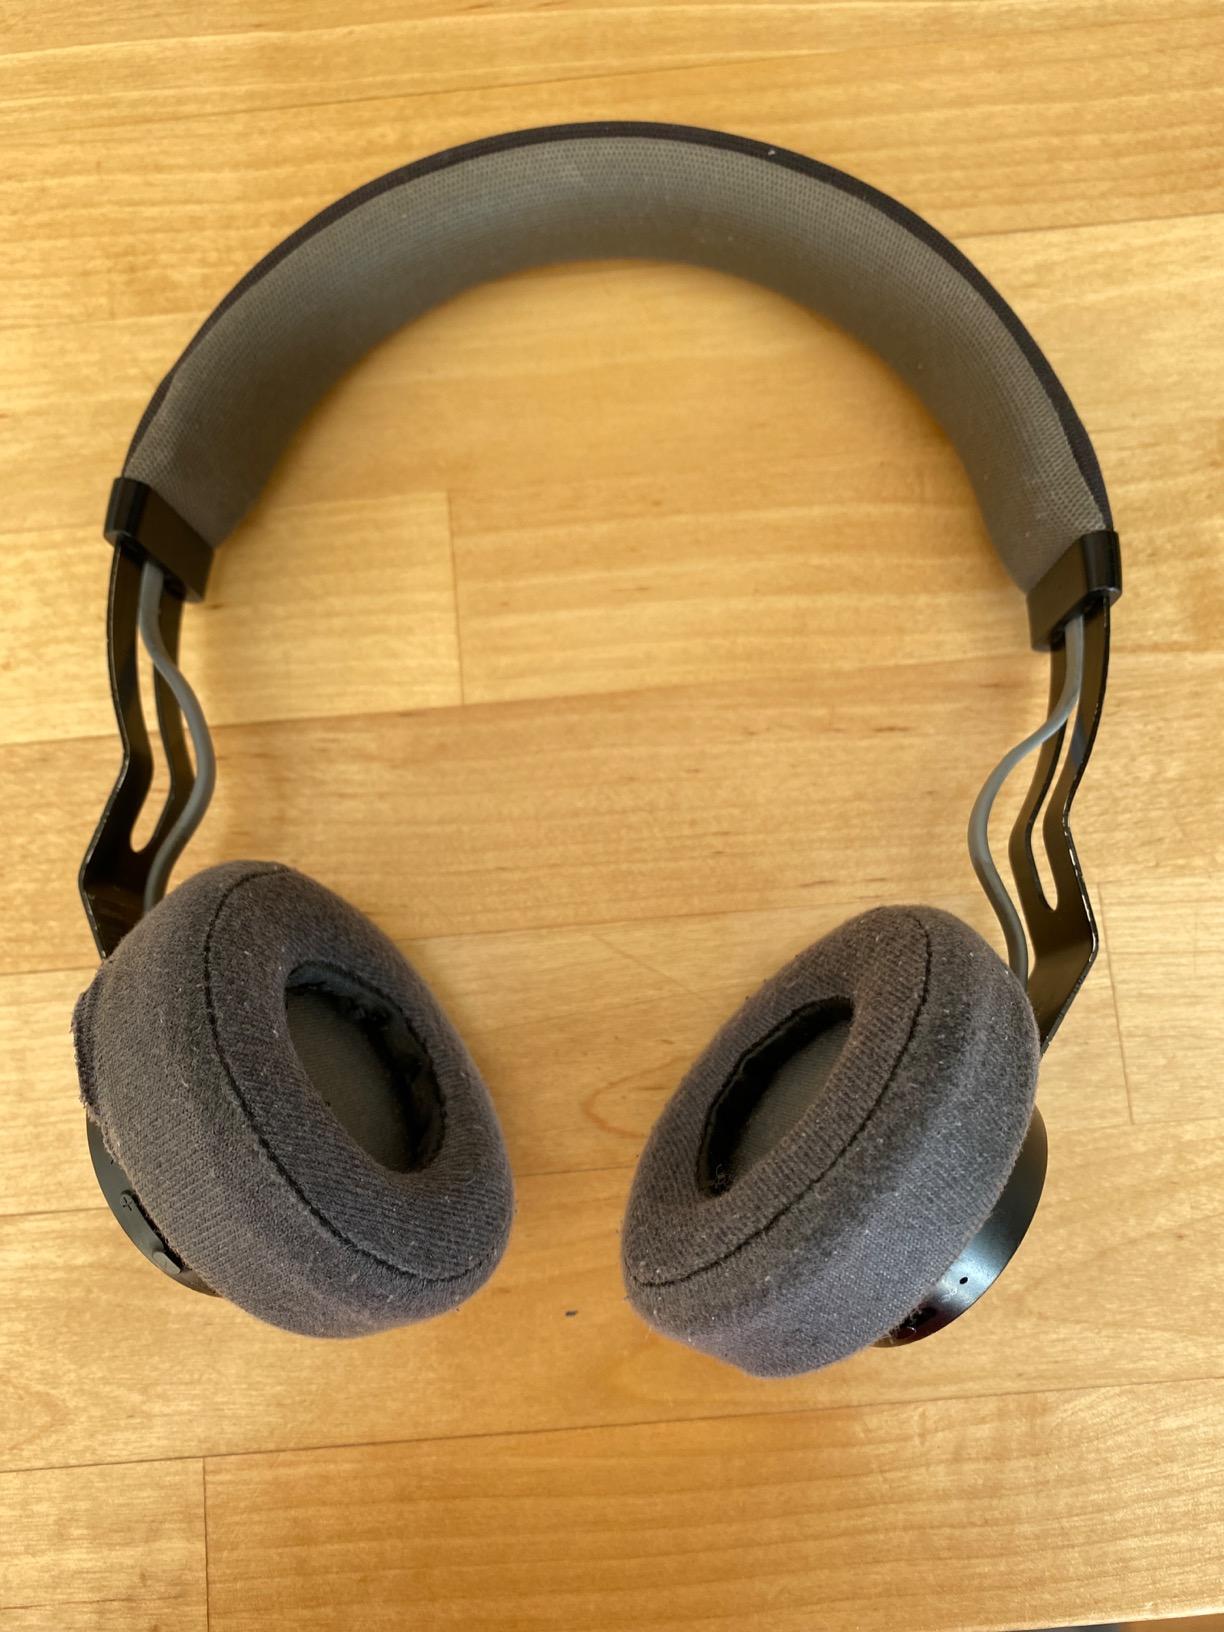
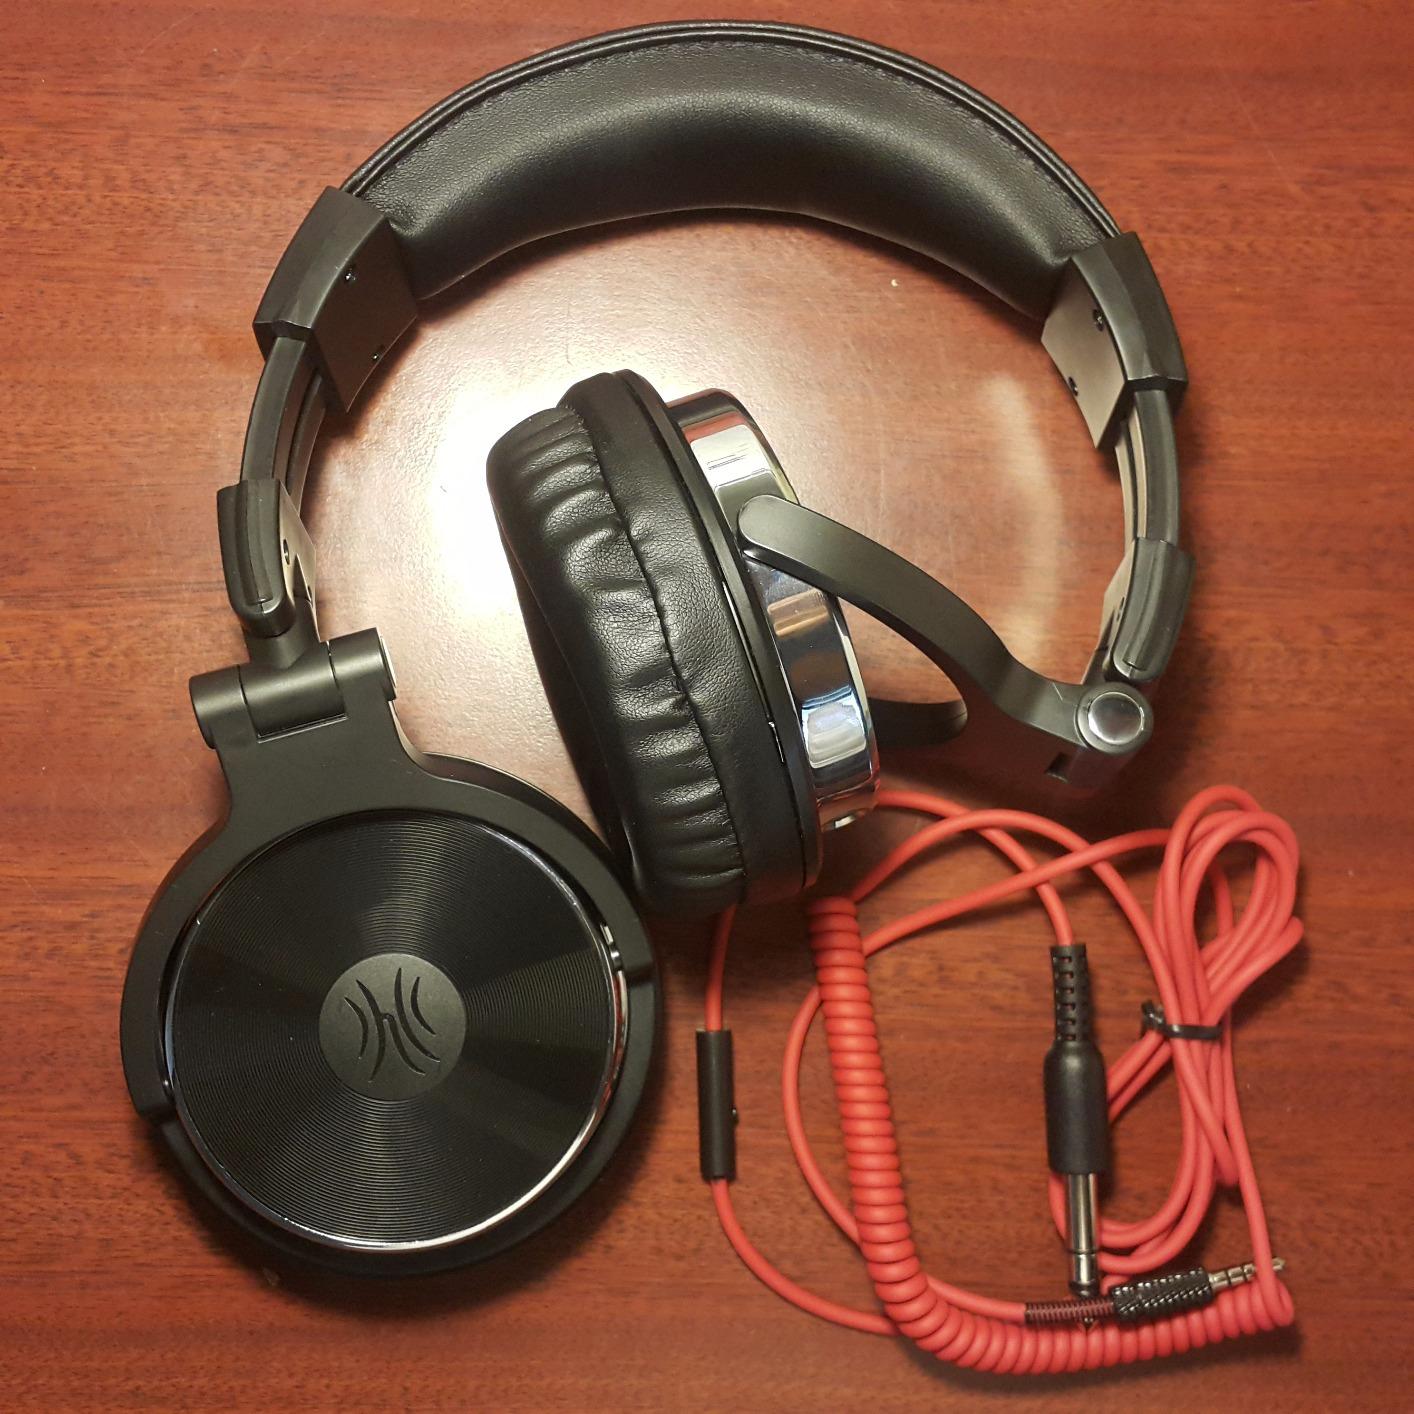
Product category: headphones
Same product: no